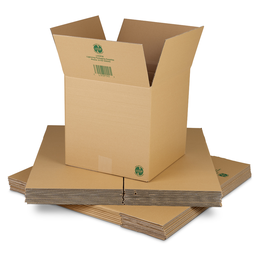
Label: cardboard